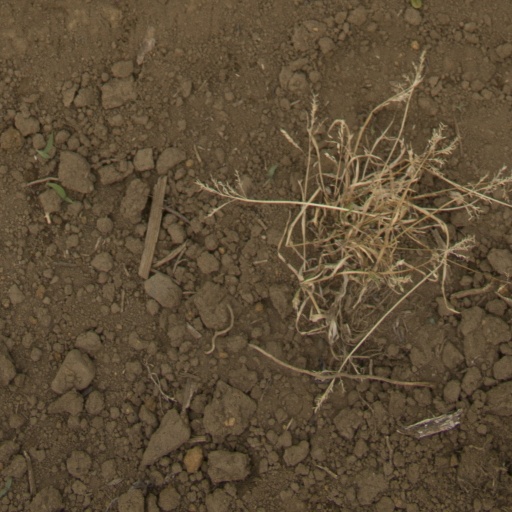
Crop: Jerusalem artichoke